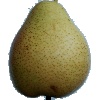
Label: pear_forelle